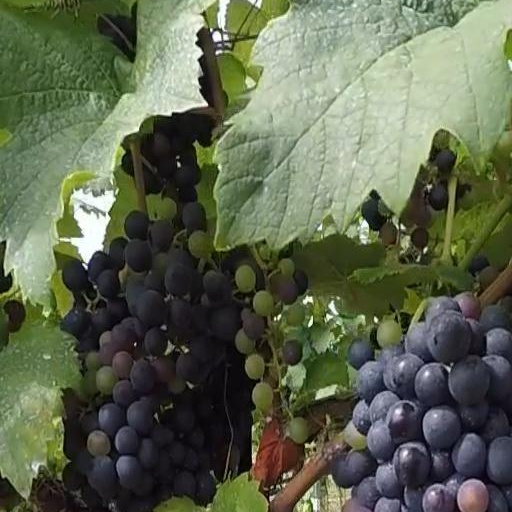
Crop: grape